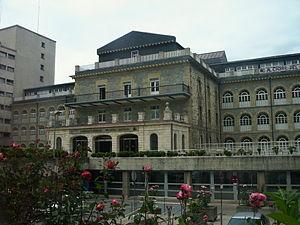
Done Jakue en basque est un quartier de Vitoria-Gasteiz en Pays basque dans la province d'Alava et qui se limite avec l'extension et le parc des Herran. C'est un quartier très petit et avec peu d'habitants.